Edinburgh Ladies' Emancipation Society

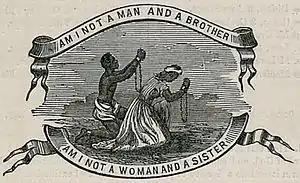
Logo from the society's 1866 annual report

The Edinburgh Ladies' Emancipation Society was a leading abolitionist group based in Edinburgh, Scotland, in the nineteenth century. The women associated with the organisation are considered "heroines" and the impact of these abolitionist organisations for women are thought to have had a notional impact.